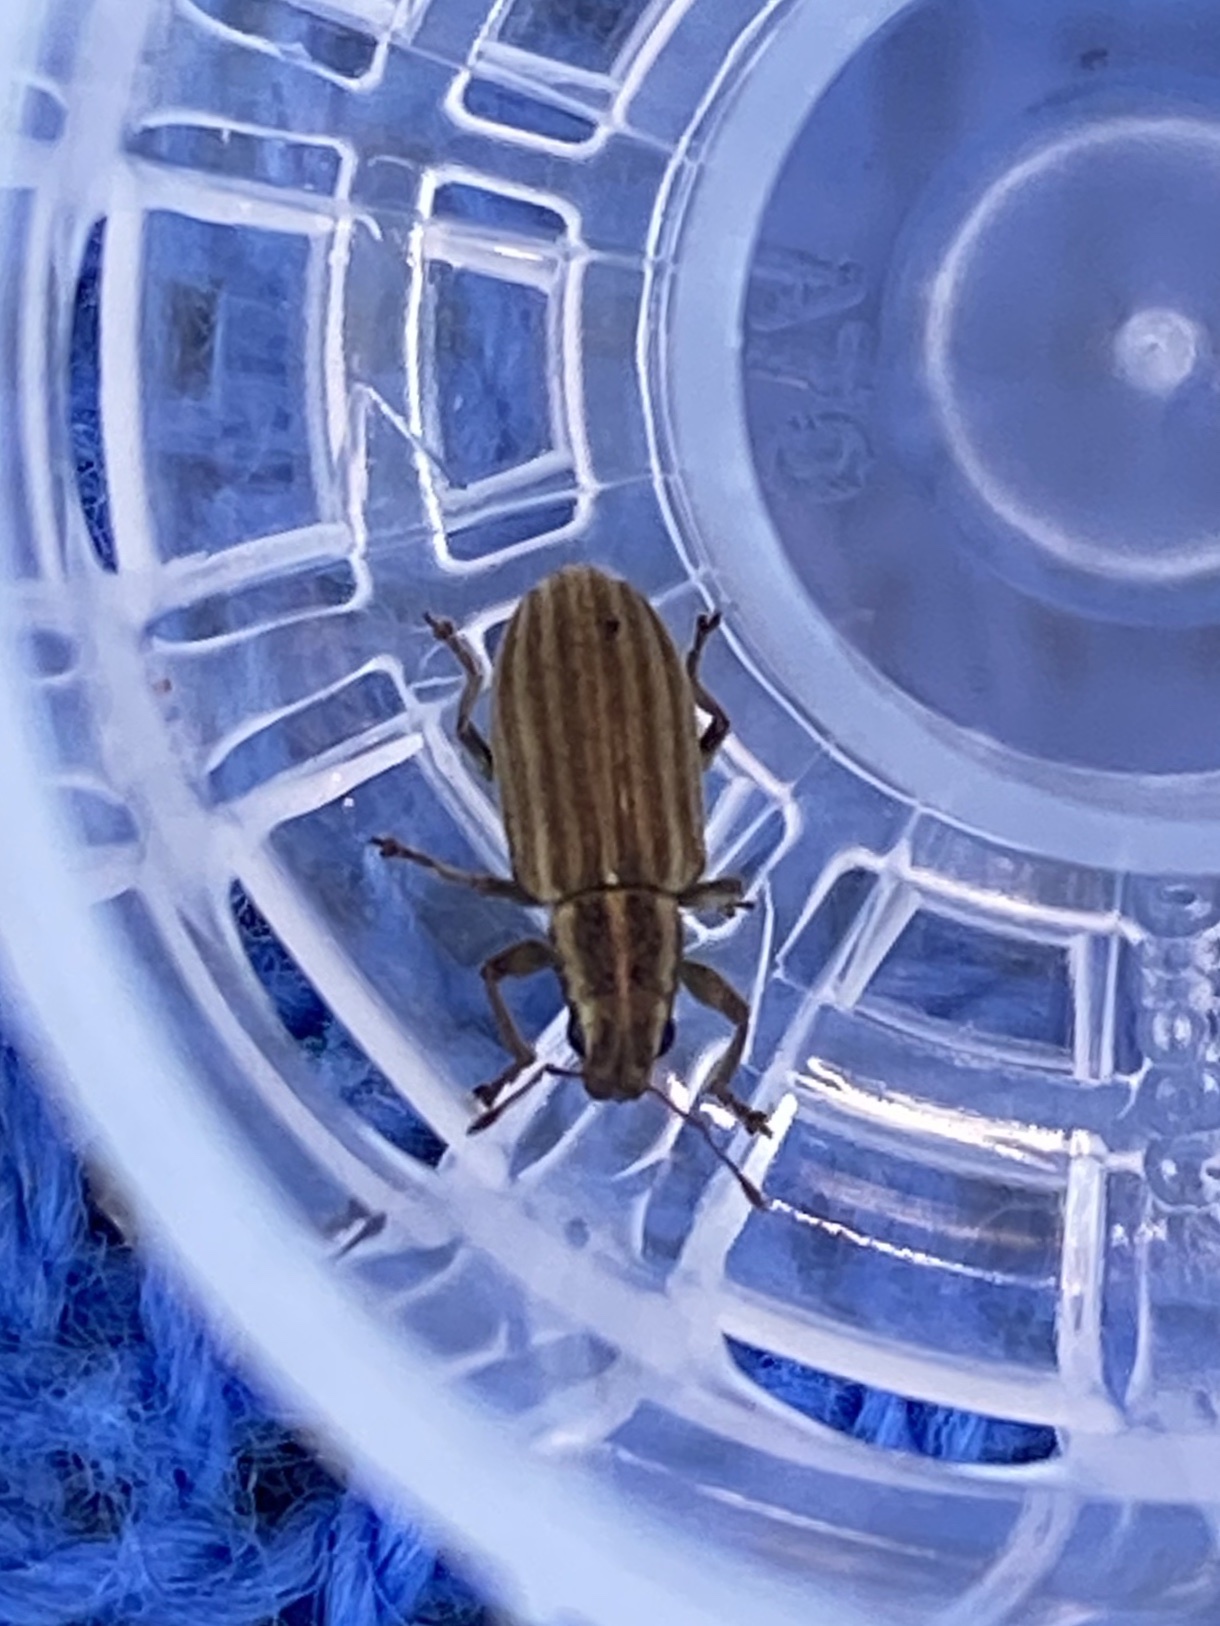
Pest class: pea_leaf_weevil